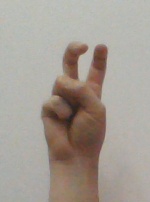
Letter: toot